Bureau of Diplomatic Security

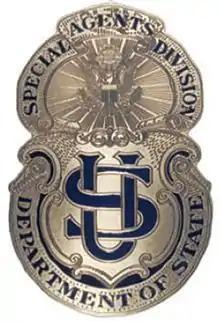
1916 Badge of the Bureau of Secret Intelligence, today's DSS

The Department of State's Diplomatic Security Service was formally established in 1916 under Secretary of State Robert Lansing. The office was headed by a chief special agent, who also carried the title of special assistant to the secretary and reported directly to the secretary on special matters.